Albanians in Turkey

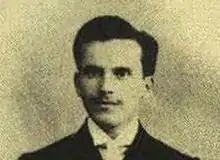
Ali Sami Yen, founder of Galatasaray football club

Albania pursued developing and furthering interstate relations with Turkey of which were considerations and concerns toward safeguarding the interests of the large Albanian population in Turkey who were experiencing economic and political problems. Within the context of Albanian-Turkish bilateral relations, both countries signed the Citizenship Agreement (1923) that contained provisions for safeguarding property and citizenship rights of Turkish citizens in Albania and of Albanian nationals in Turkey while due to the Lausanne Treaty Ankara did not uphold those protocols in relation to Christian Albanians.